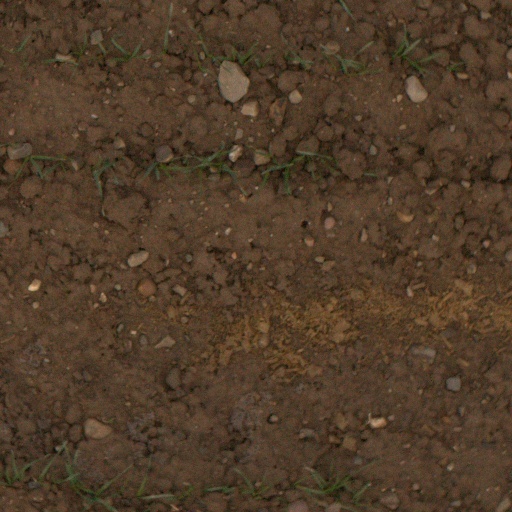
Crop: wheat